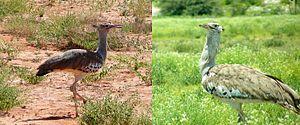
Outarde kori - gauche: femelle au Parc national Kgalagadi (Afrique du Sud) - droite: male au Parc national d'Etosha (Namibie).
L'Outarde kori est une grande espèce d'oiseau appartenant à la famille des Otididae. Elle vit en Afrique. C'est l'un des oiseaux capables de voler les plus lourds du monde.